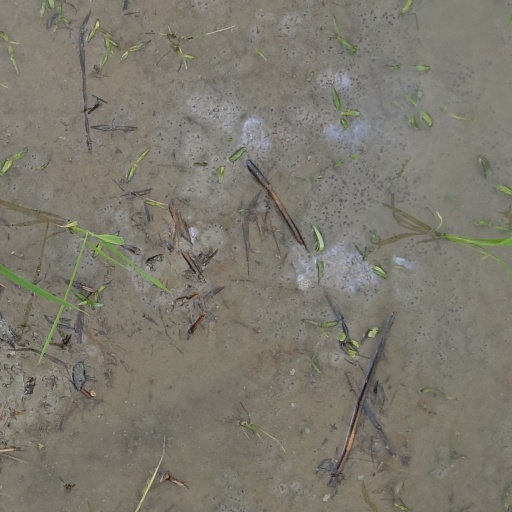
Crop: rice